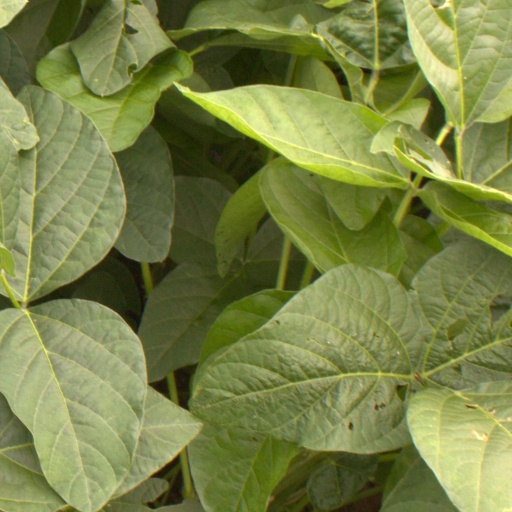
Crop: soybean